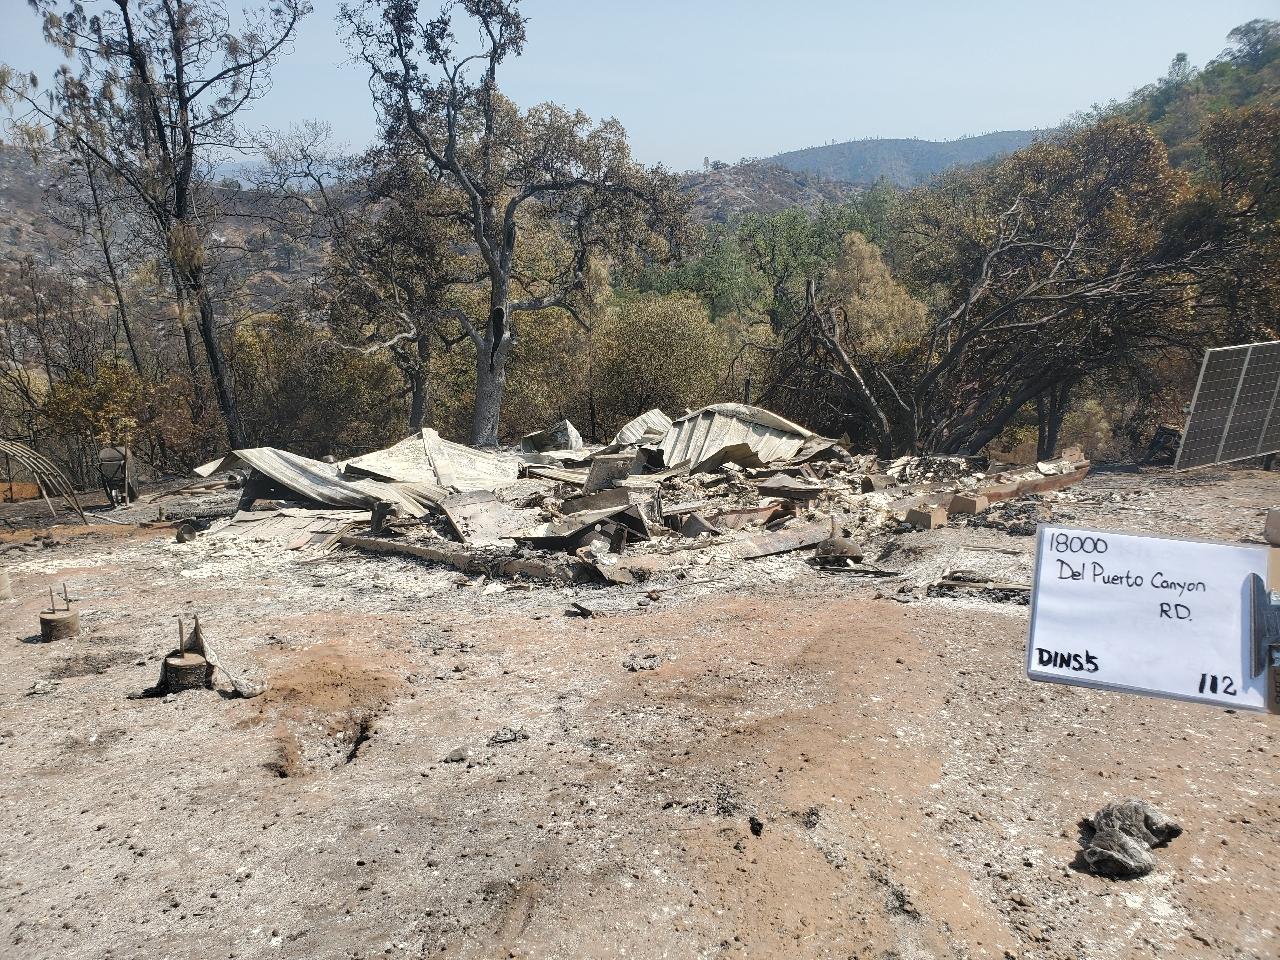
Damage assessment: destroyed